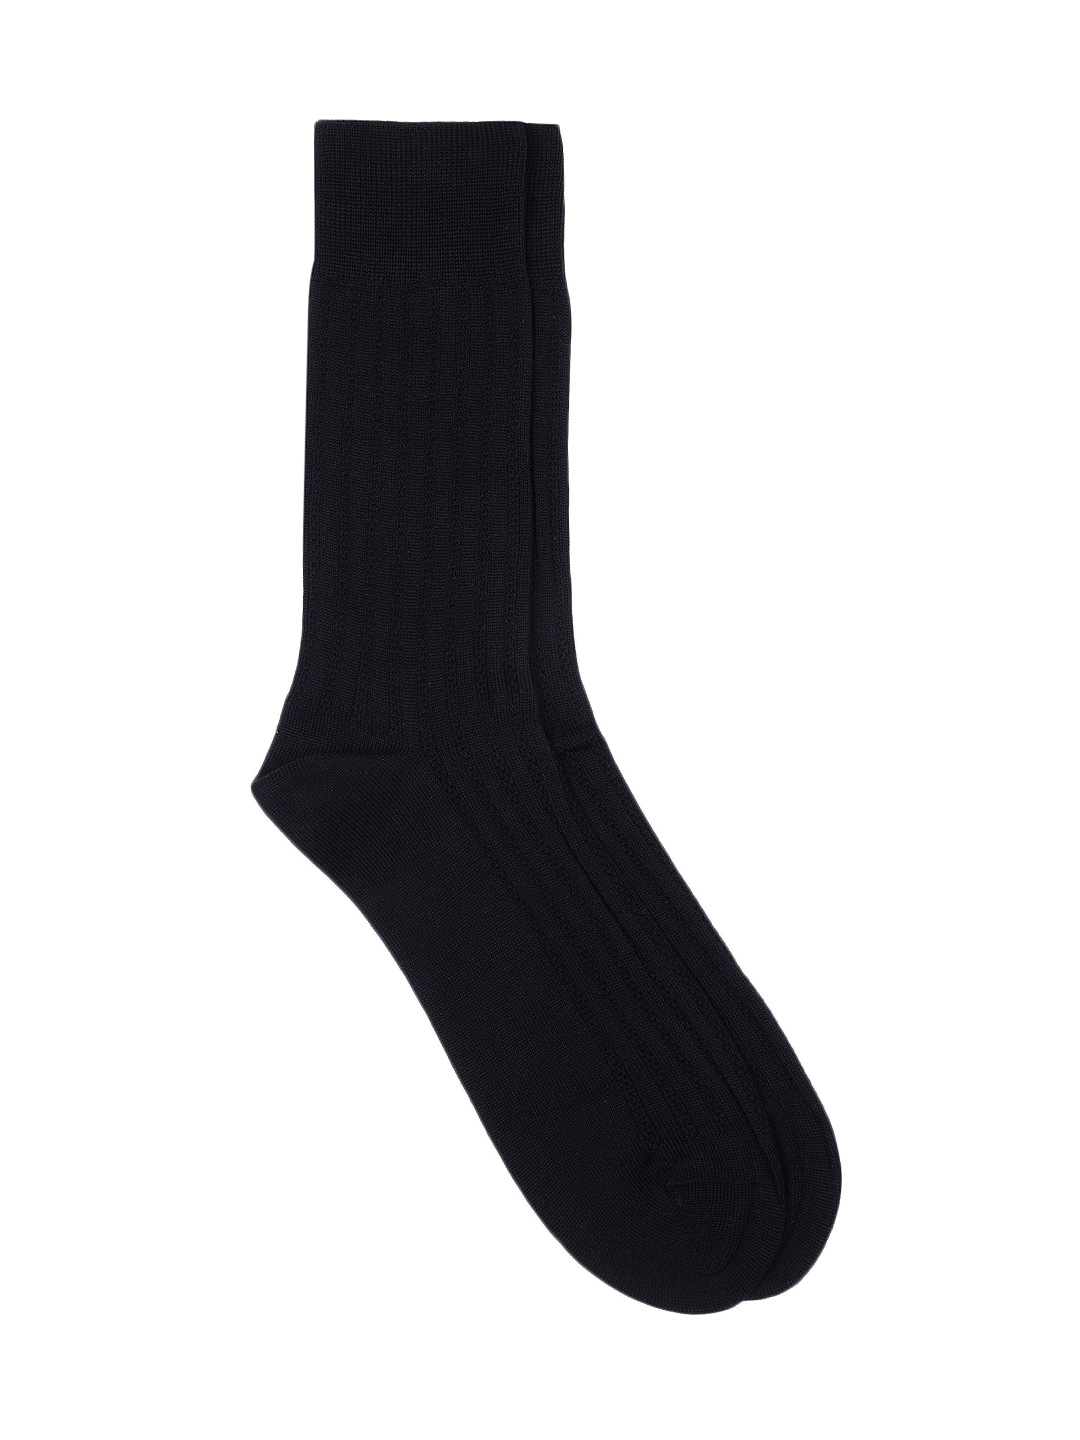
Raymond Men Navy Socks
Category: Accessories / Socks / Socks
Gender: Men
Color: Navy Blue
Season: Summer 2016
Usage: Formal